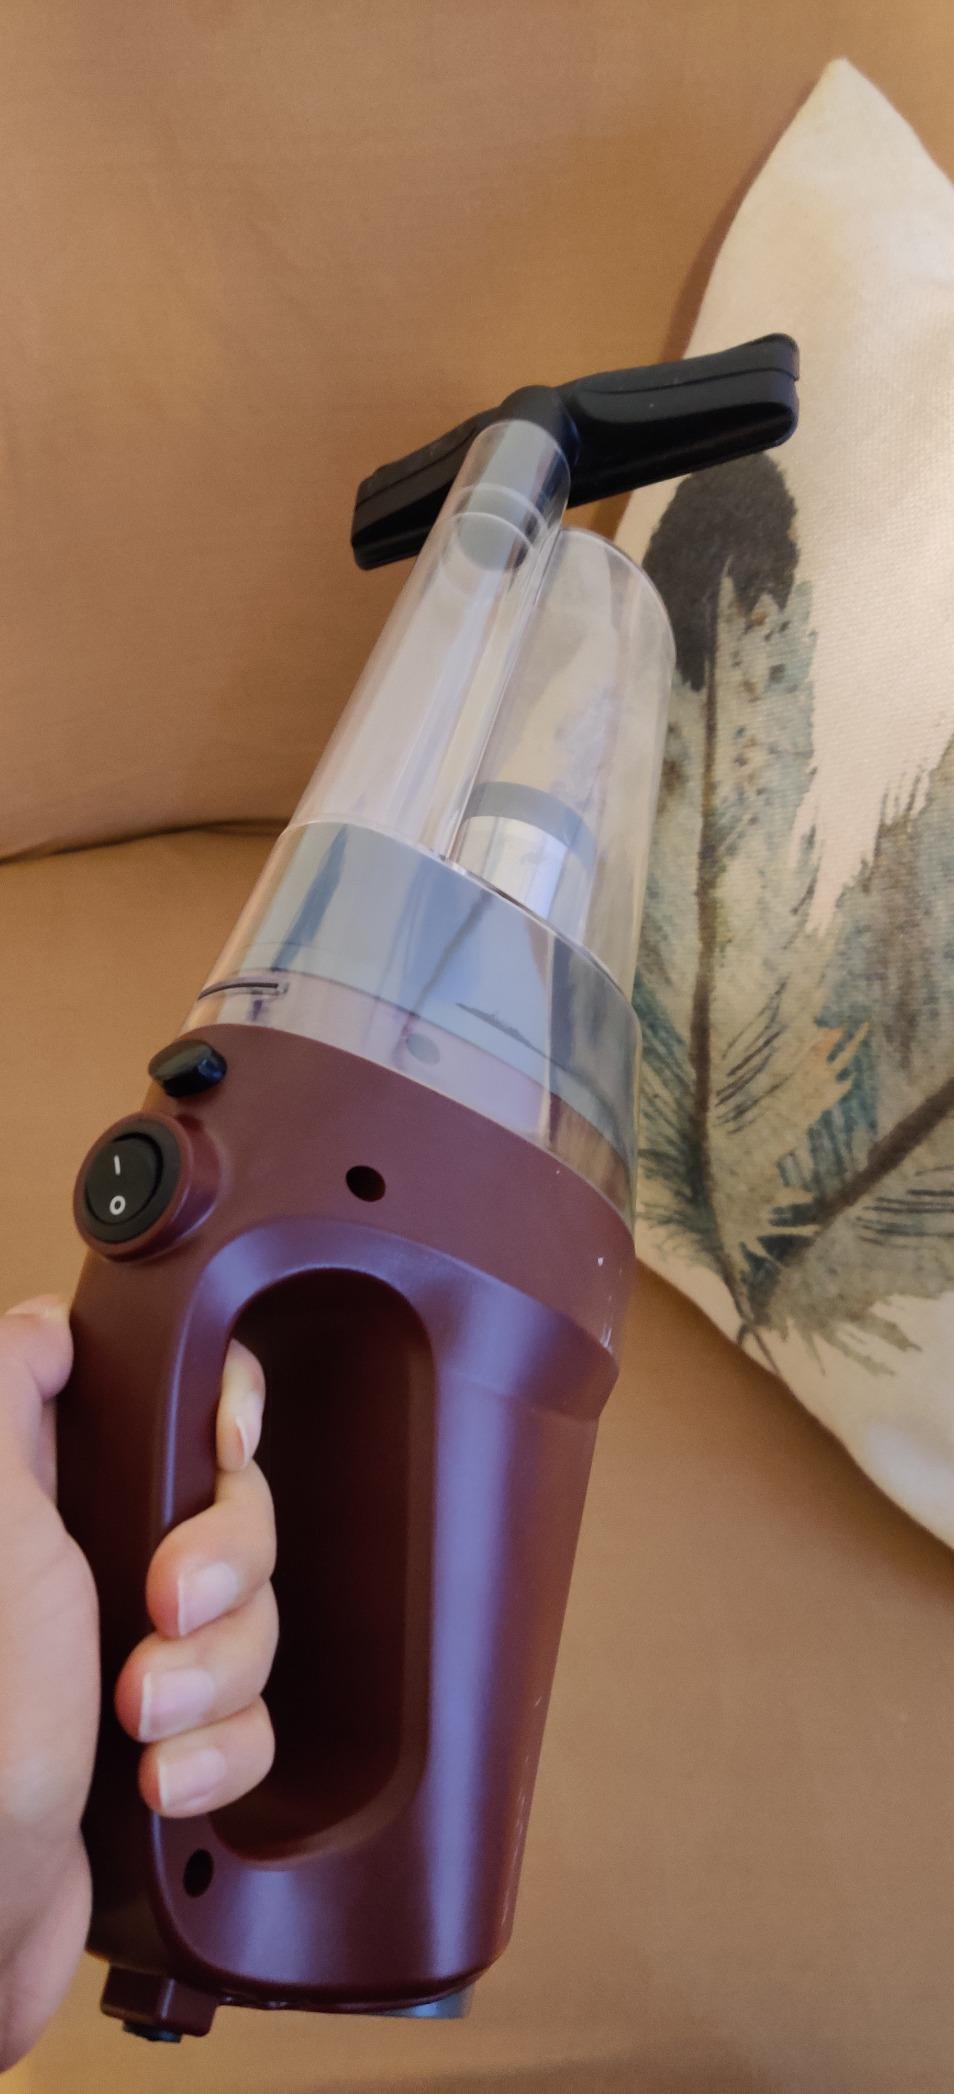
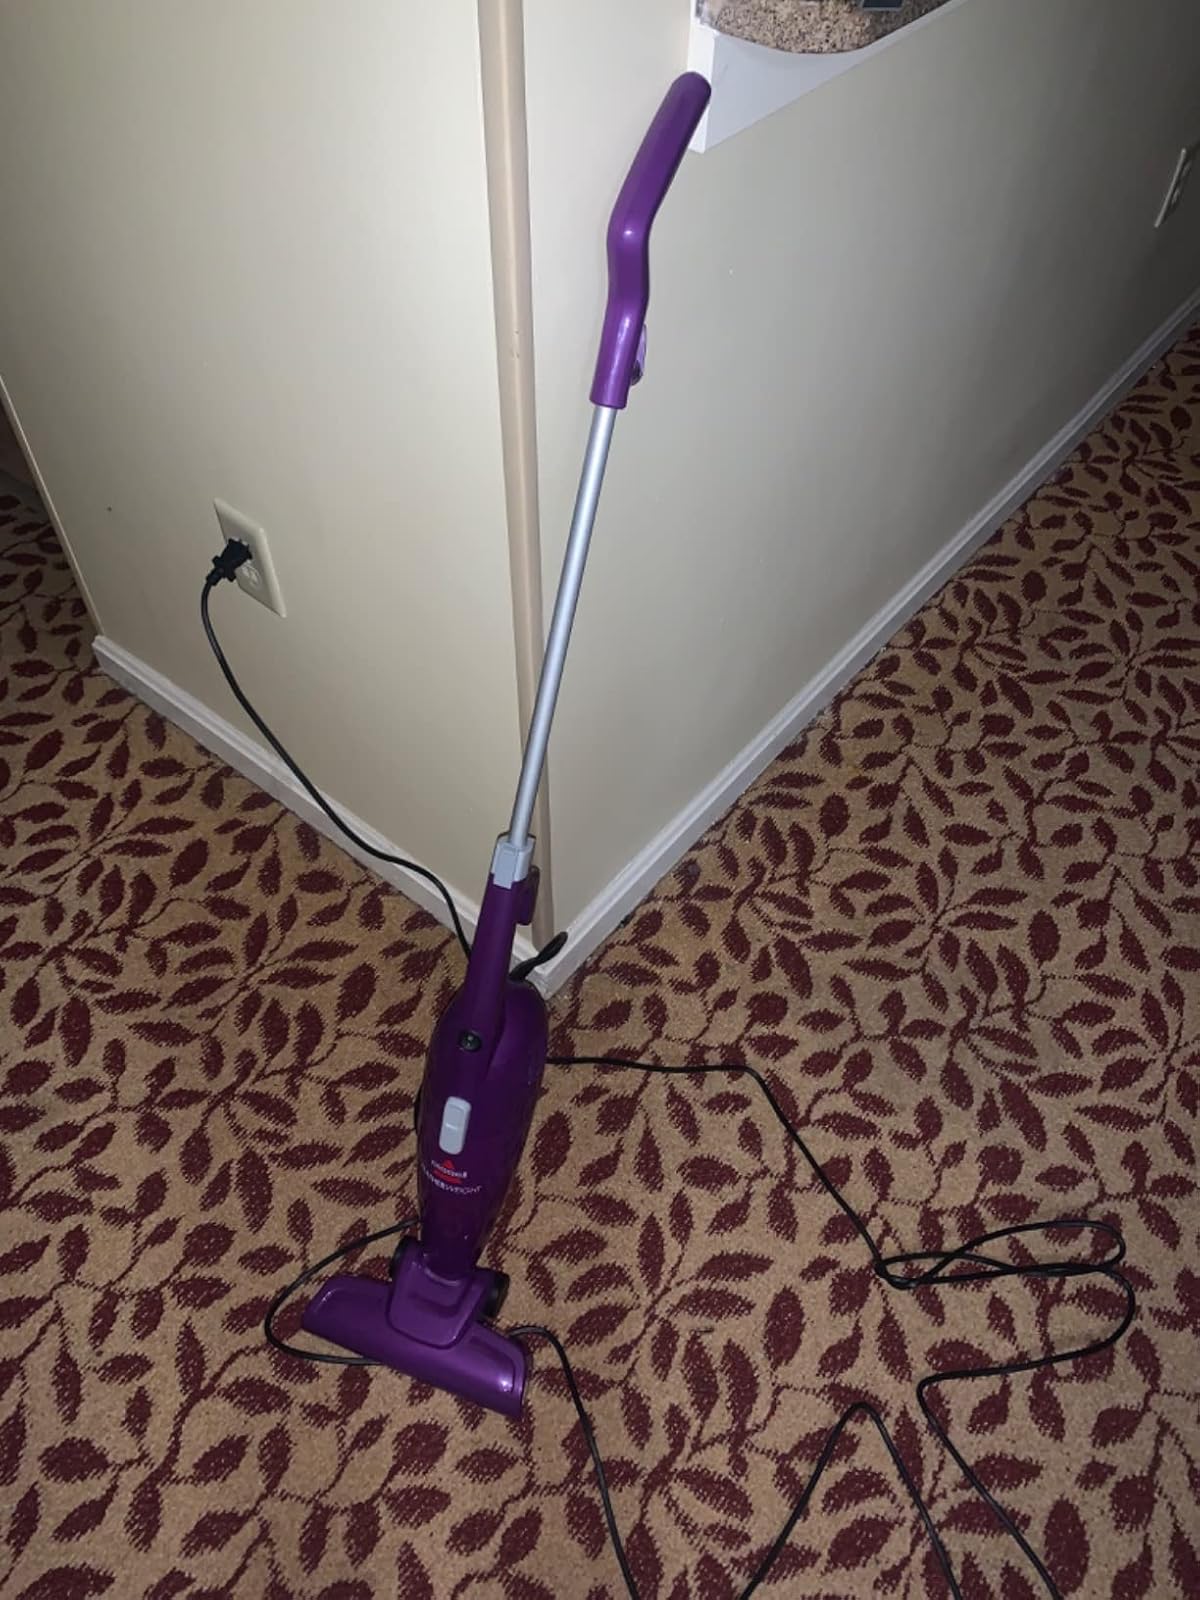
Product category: items_vacuum
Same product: no